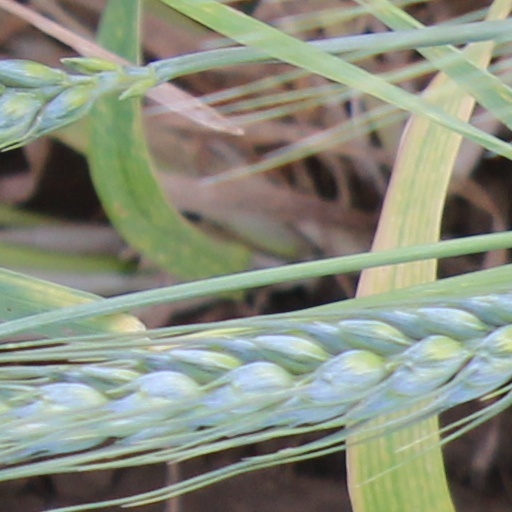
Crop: wheat